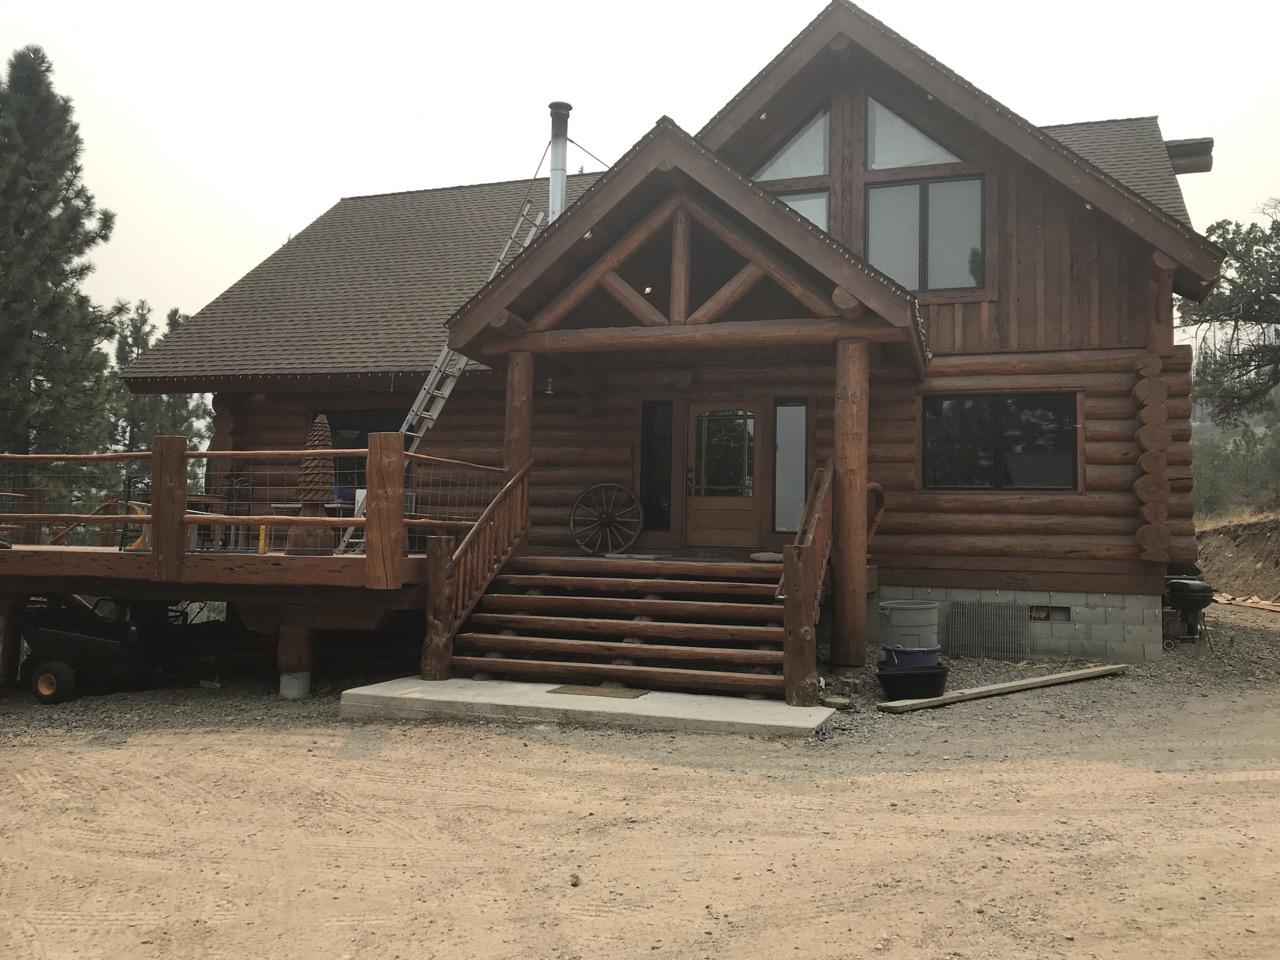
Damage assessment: no_damage